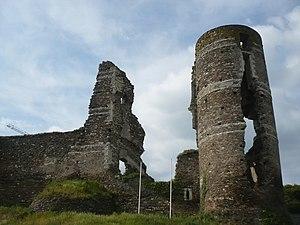
Vue du château de Champtocé sur Loire
Cet article recense les monuments historiques du nord de Maine-et-Loire, en France.
Champtocé-sur-Loire est une commune française située dans le département de Maine-et-Loire, en région Pays de la Loire.
Gilles de Montmorency-Laval, plus connu sous le nom de Gilles de Rais en référence à son titre de baron de Retz, né au château de Champtocé-sur-Loire à une date inconnue, mort le 26 octobre 1440 à Nantes, est un chevalier et seigneur de Bretagne, d'Anjou, du Poitou, du Maine et d'Angoumois.